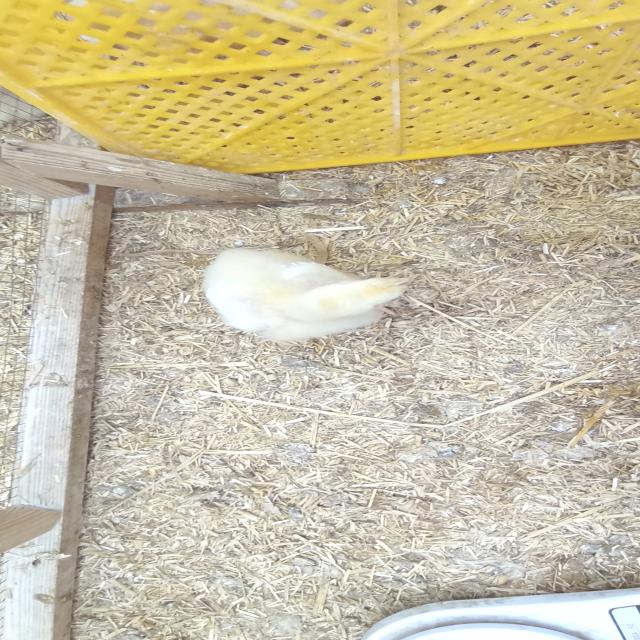
Weight: 351 g